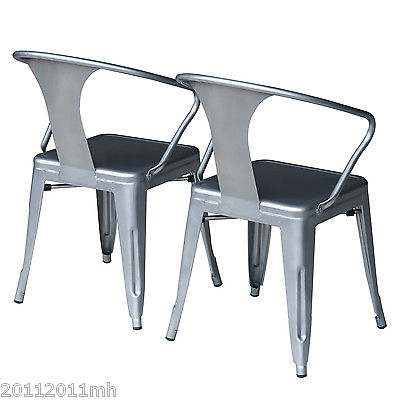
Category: chair